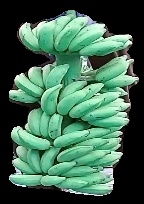
Variety: elakki-bale
Grade: grade1